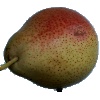
Label: pear_forelle